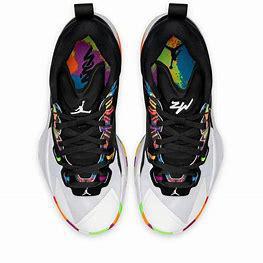
Brand: Jordan
Model: Zion 3